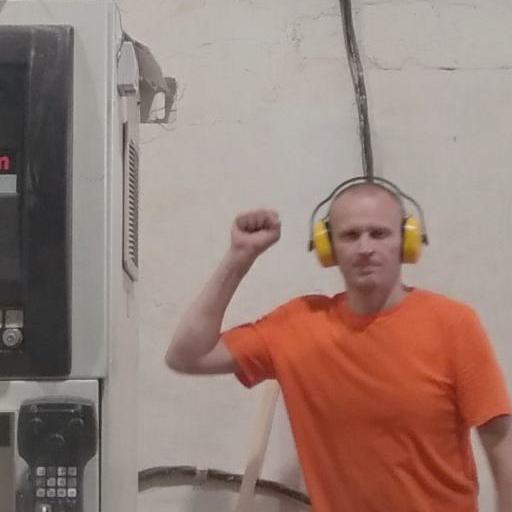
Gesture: fist